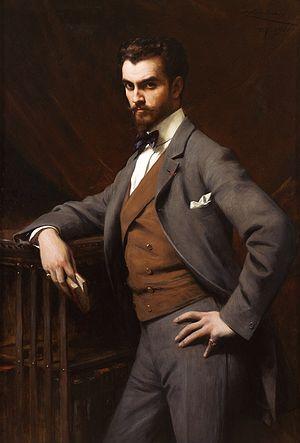
Théobald Chartran, né à Besançon le 20 juillet 1849 et mort à Neuilly-sur-Seine le 16 juillet 1907, est un peintre d'histoire français, qui fut également caricaturiste et illustrateur.
James Hazen Hyde est un homme d'affaires, bibliophile et philanthrope américain.